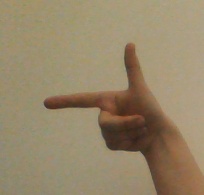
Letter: yaa